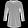
Label: T - shirt / top